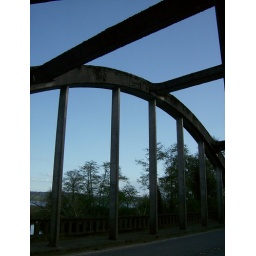
highway 101, bridge over the duckabush river